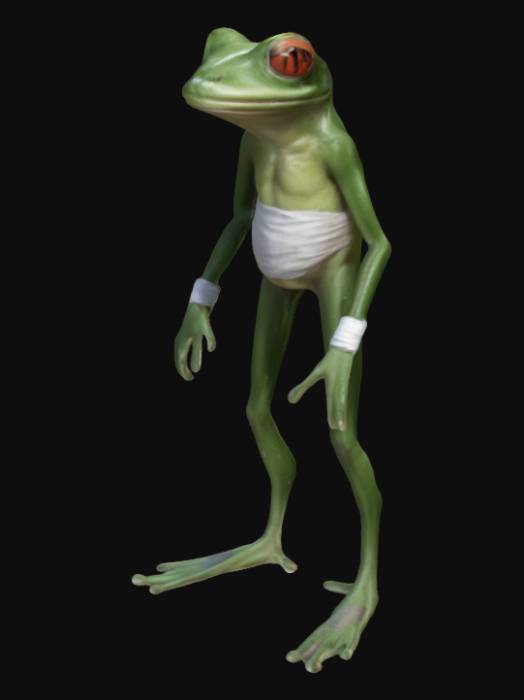
미적 점수 (1~10점): 8